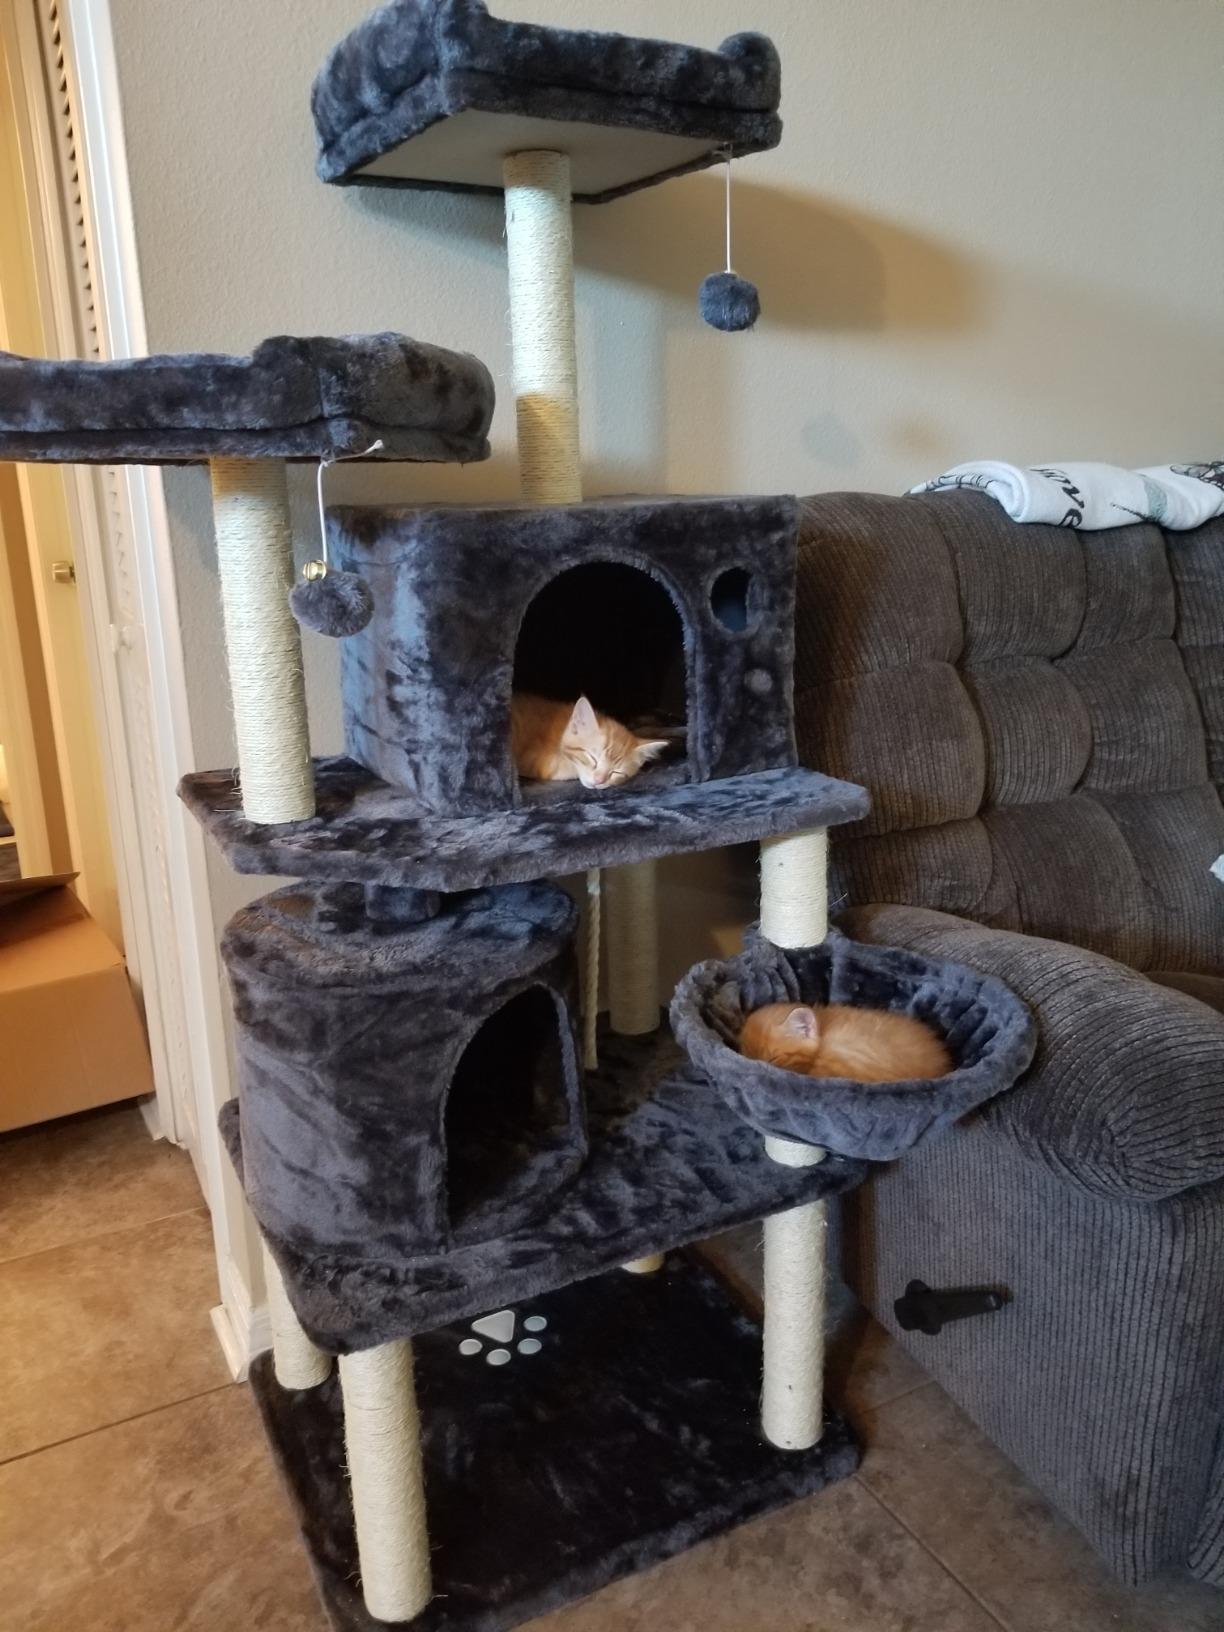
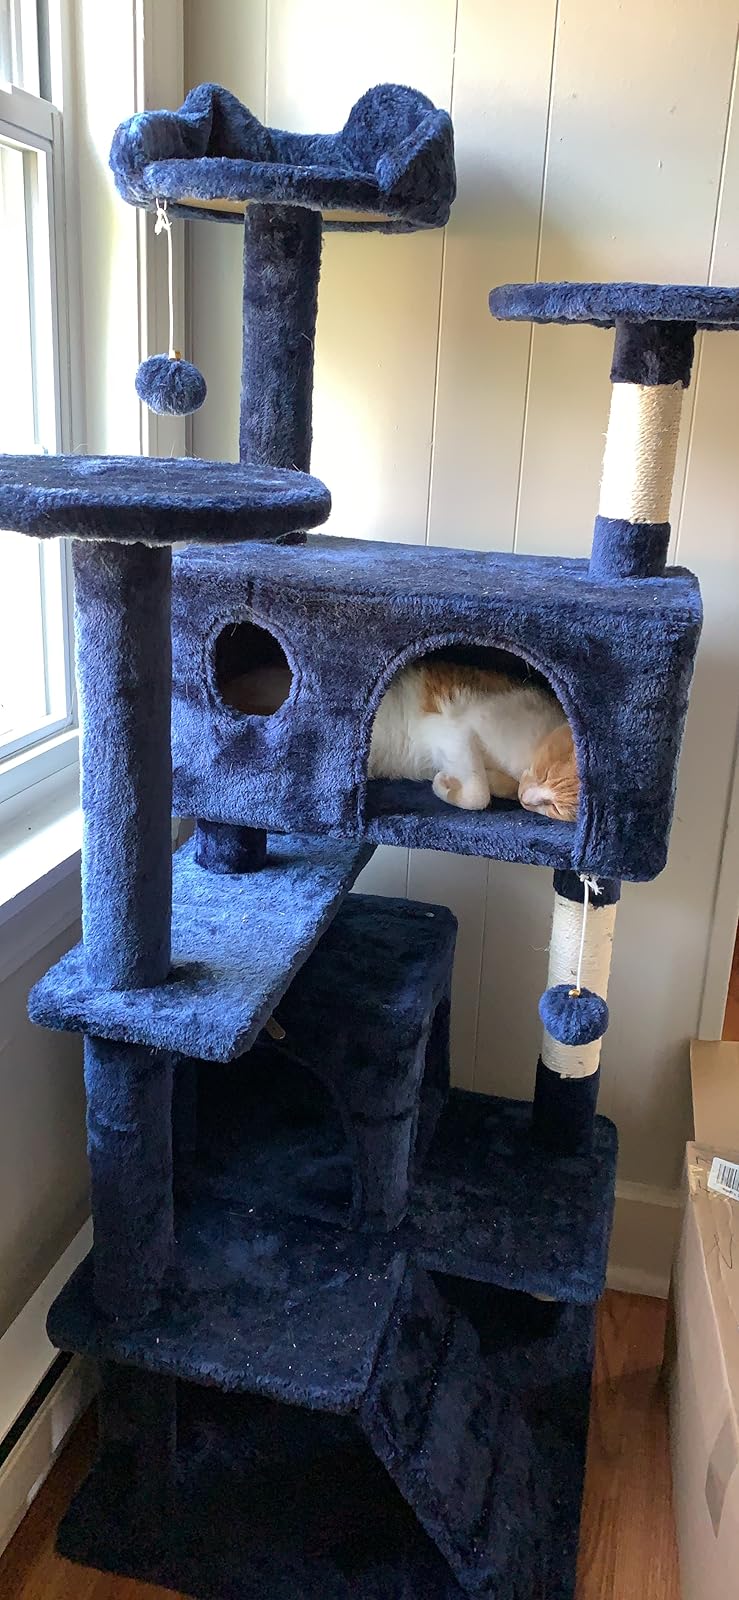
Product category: items_cat tree
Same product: no